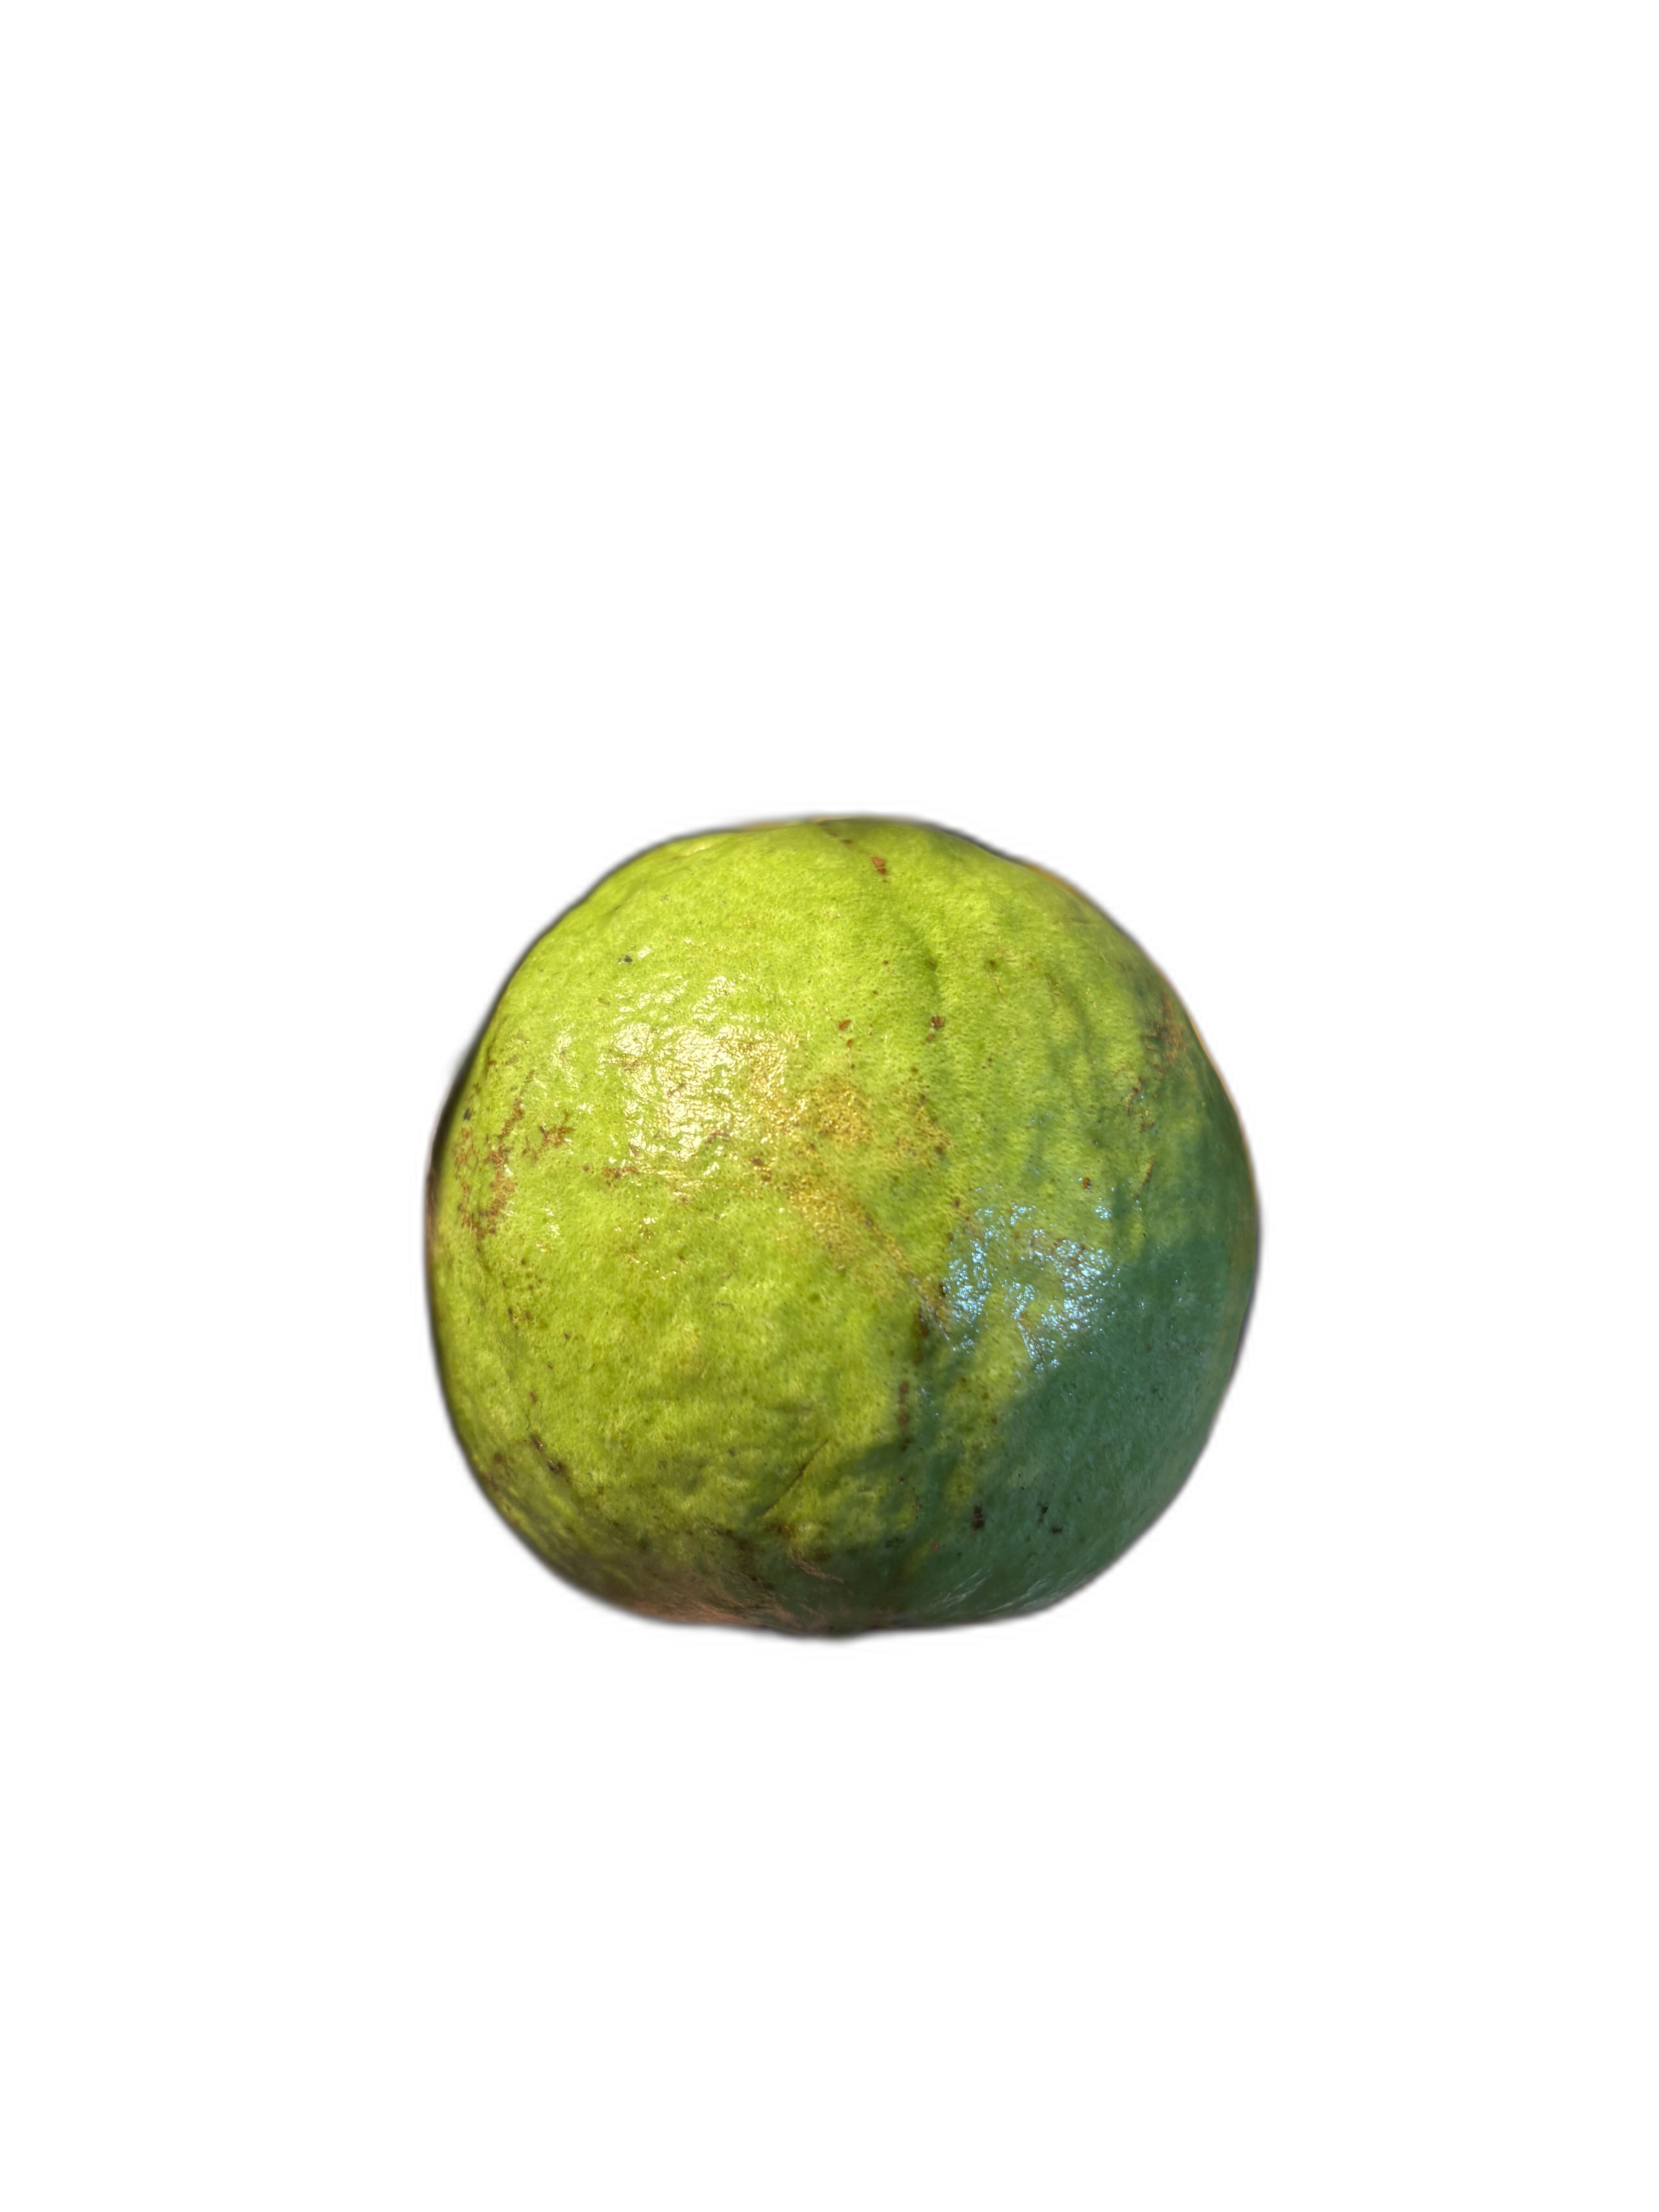
Plant part: fruit
Disease: Scab